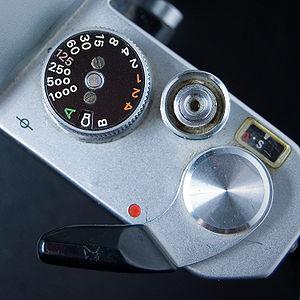
En photographie, le temps de pose ou durée d'exposition est l'intervalle de temps pendant lequel l'obturateur de l'appareil photographique laisse passer la lumière lors d’une prise de vue, et donc la durée de l'exposition de la pellicule photographique ou du capteur. Le terme vitesse d'obturation est également couramment utilisé bien que, rigoureusement, il corresponde à l'inverse du temps de pose.